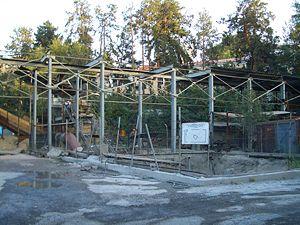
Liste alphabétique des stations du métro d'Almaty au Kazakhstan.